Pot boiler

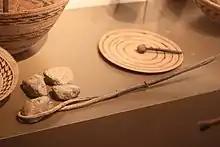
Ethnological Museum, Berlin-Dahlem; A Wooden fork and four steatite cooking stones. In most areas of California, native American cooking was done in watertight baskets. First, the acorn meal was mixed with water. By adding red-hot stones, the acorn mush was heated. After cooling, the stones were taken out with a wooden fork and replaced by new ones until the mush or soup was fully cooked.

Surface "crazing" is not restricted to pot boilers - hearth stones and the surrounds of fireplaces may also show the same structure. However, since a pot boiler needs to be manipulated into and out of the fire (typically in anthropological observations, using sticks of green wood) at arm's length, they start off weighing up to several kilogrammes, and shrink by fragmentation ; hearth stones and chimney liners are typically larger.